Robert Channon

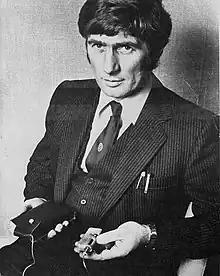
Robert Channon pictured in February 1981. In his left hand Channon holds his compact battery-powered insulin infusion pump. In his right hand he holds the Mill Hill infuser designed by Dr John Pickup and trialled at Guy's hospital.

Channon's work received national, regional and professional coverage including articles in the "Times", the "Telegraph", "New Scientist" and the bulletin of the Institute of Marine Engineers. In 1981 the work was featured in the national magazine of Diabetes UK.